Close to the Bone (novel)

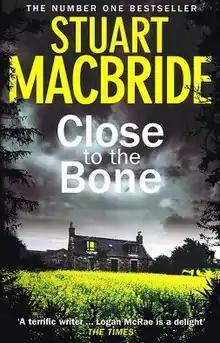

Close to the Bone is the eighth instalment in the bestselling Detective Sergeant McRae series of crime novels from Stuart MacBride.